Lake Union

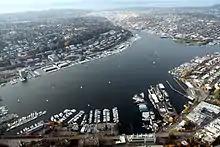
Lake Union flows into the Fremont Cut towards the Puget Sound.

Lake Union is a natural lake in Seattle that lies north of the city's central business district. It is fully surrounded by urban neighborhoods and highways. Lake Union is the smaller of the two major lakes in Seattle, the other being Lake Washington.